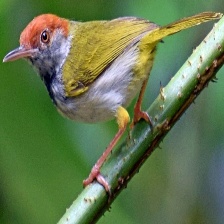
Species: TAILORBIRD
Scientific name: ORTHOTOMUS ATROGULARIS